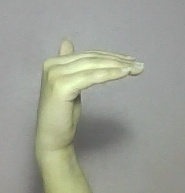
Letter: khaa